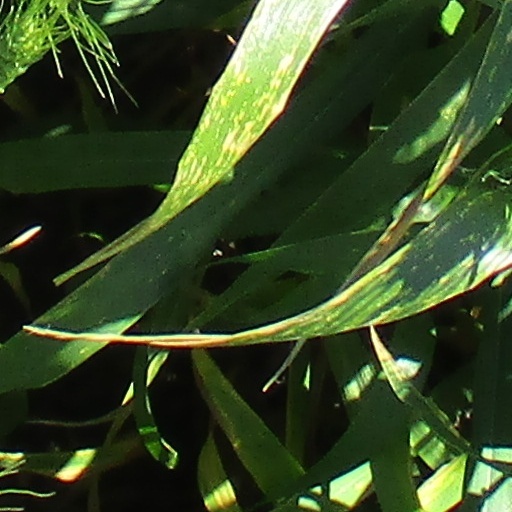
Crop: wheat